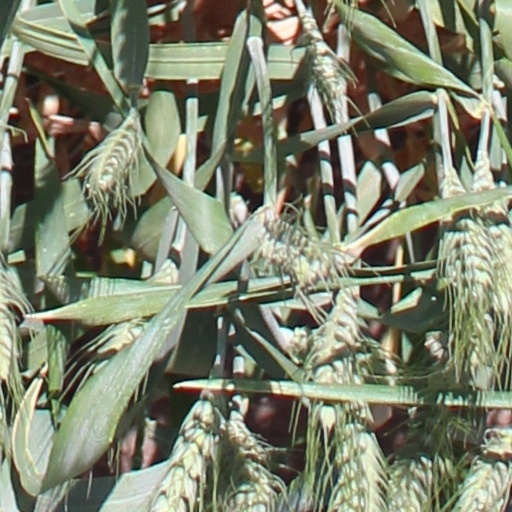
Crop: wheat